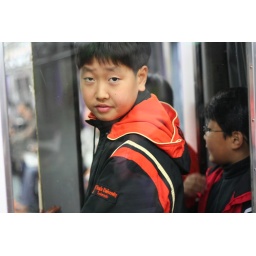
random boys standing between cars in the seoul subway